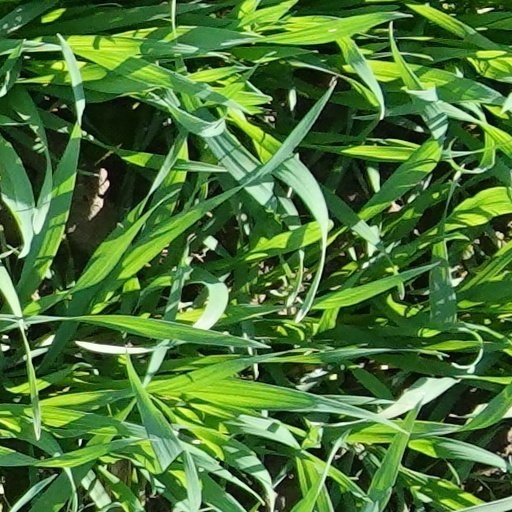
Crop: wheat